Swedish torch

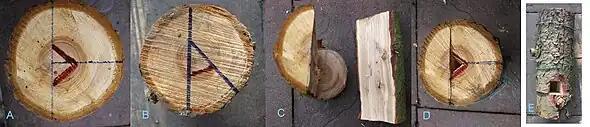
"Swedish fire made without drill:" After an incision at the base, split according to A or B, C: split off section with a view of the "torch bottom" D: removed core, assembled E: ready-made tree torch with ventilation hole

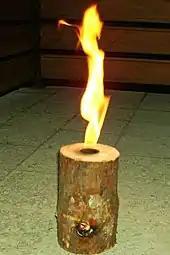
A burning Swedish torch (made according to the blast furnace principle)

Another design has a drill hole (approximately ) along the axis of the trunk for the exhaust gases and a second hole radially at the desired level for the air supply. It is ignited by pouring a few embers or by loading it with an easily flammable material such as kerosene, fuel tablets, or fire starters. Some hardware stores sell "Russian tree torches" with candle wax and candle wick lighters.